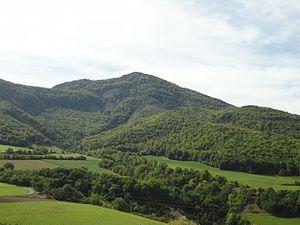
Gigors est une commune française, située dans le département des Alpes-de-Haute-Provence en région Provence-Alpes-Côte d'Azur.